Battle of Norditi

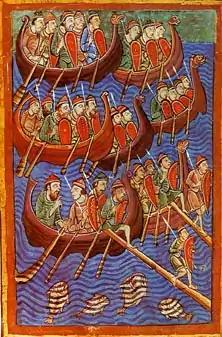
Early depiction of naval seamen. The red shields denote Danes.

The Battle of Norditi, Battle of Nordendi or Battle of Hilgenried Bay was a battle between a Frisian army under Archbishop Rimbert of Bremen-Hamburg and an army of Danish Vikings in 884, which resulted in the complete withdrawal of the Vikings from East Frisia.